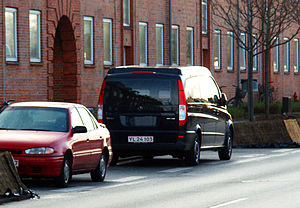
Automatisk Trafikkontrol
En fotovogn opstillet i vejsiden
En af politiets varevogne, beregnet på at affotografere fartsyndere (""fotovogn"")"
Automatisk Trafikkontrol, nogle gange forkortet ATK eller omtalt som fotovogn, er politiets hastighedsmålere, der bruges til at affotografere fartsyndere.